New York State Route 895

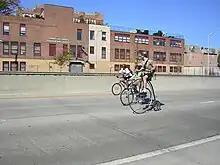
Bicycling on the Sheridan during Transportation Alternatives' 2007 "Tour de Bronx"

The $9.5 million expressway was opened to traffic on February 6, 1963. Over the years, the expressway has received a number of Interstate designations. It was originally designated as I-695 in late 1958. In early 1959, the highway designation was changed to I-895, but I-278 was rerouted to use the Sheridan Expressway later that year. The highway was thus known as I-278 when it opened in 1963. On January 1, 1970, I-278 was realigned to follow the Bruckner Expressway east to the Bruckner Interchange while the Sheridan Expressway was redesignated as I-895.